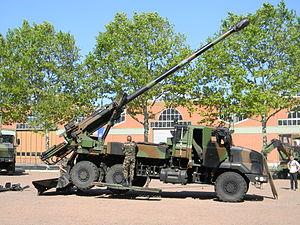
Journées portes ouvertes du quartier général Sabatier à Lyon le 15 et 16 juin 2013.